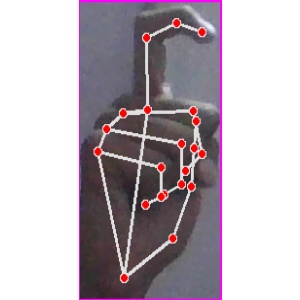
अक्षर: ट